Catalan Atlas

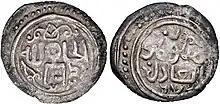
Coinage of Mengu-Timur with tamgha symbol 10px, dated 1273–1275.

Over him appears a city within a sphere, with the following caption, mentioning the Persian city of Shiraz and Ptolemy: